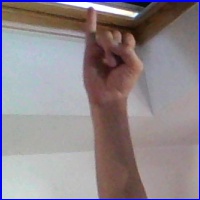
Letra: I